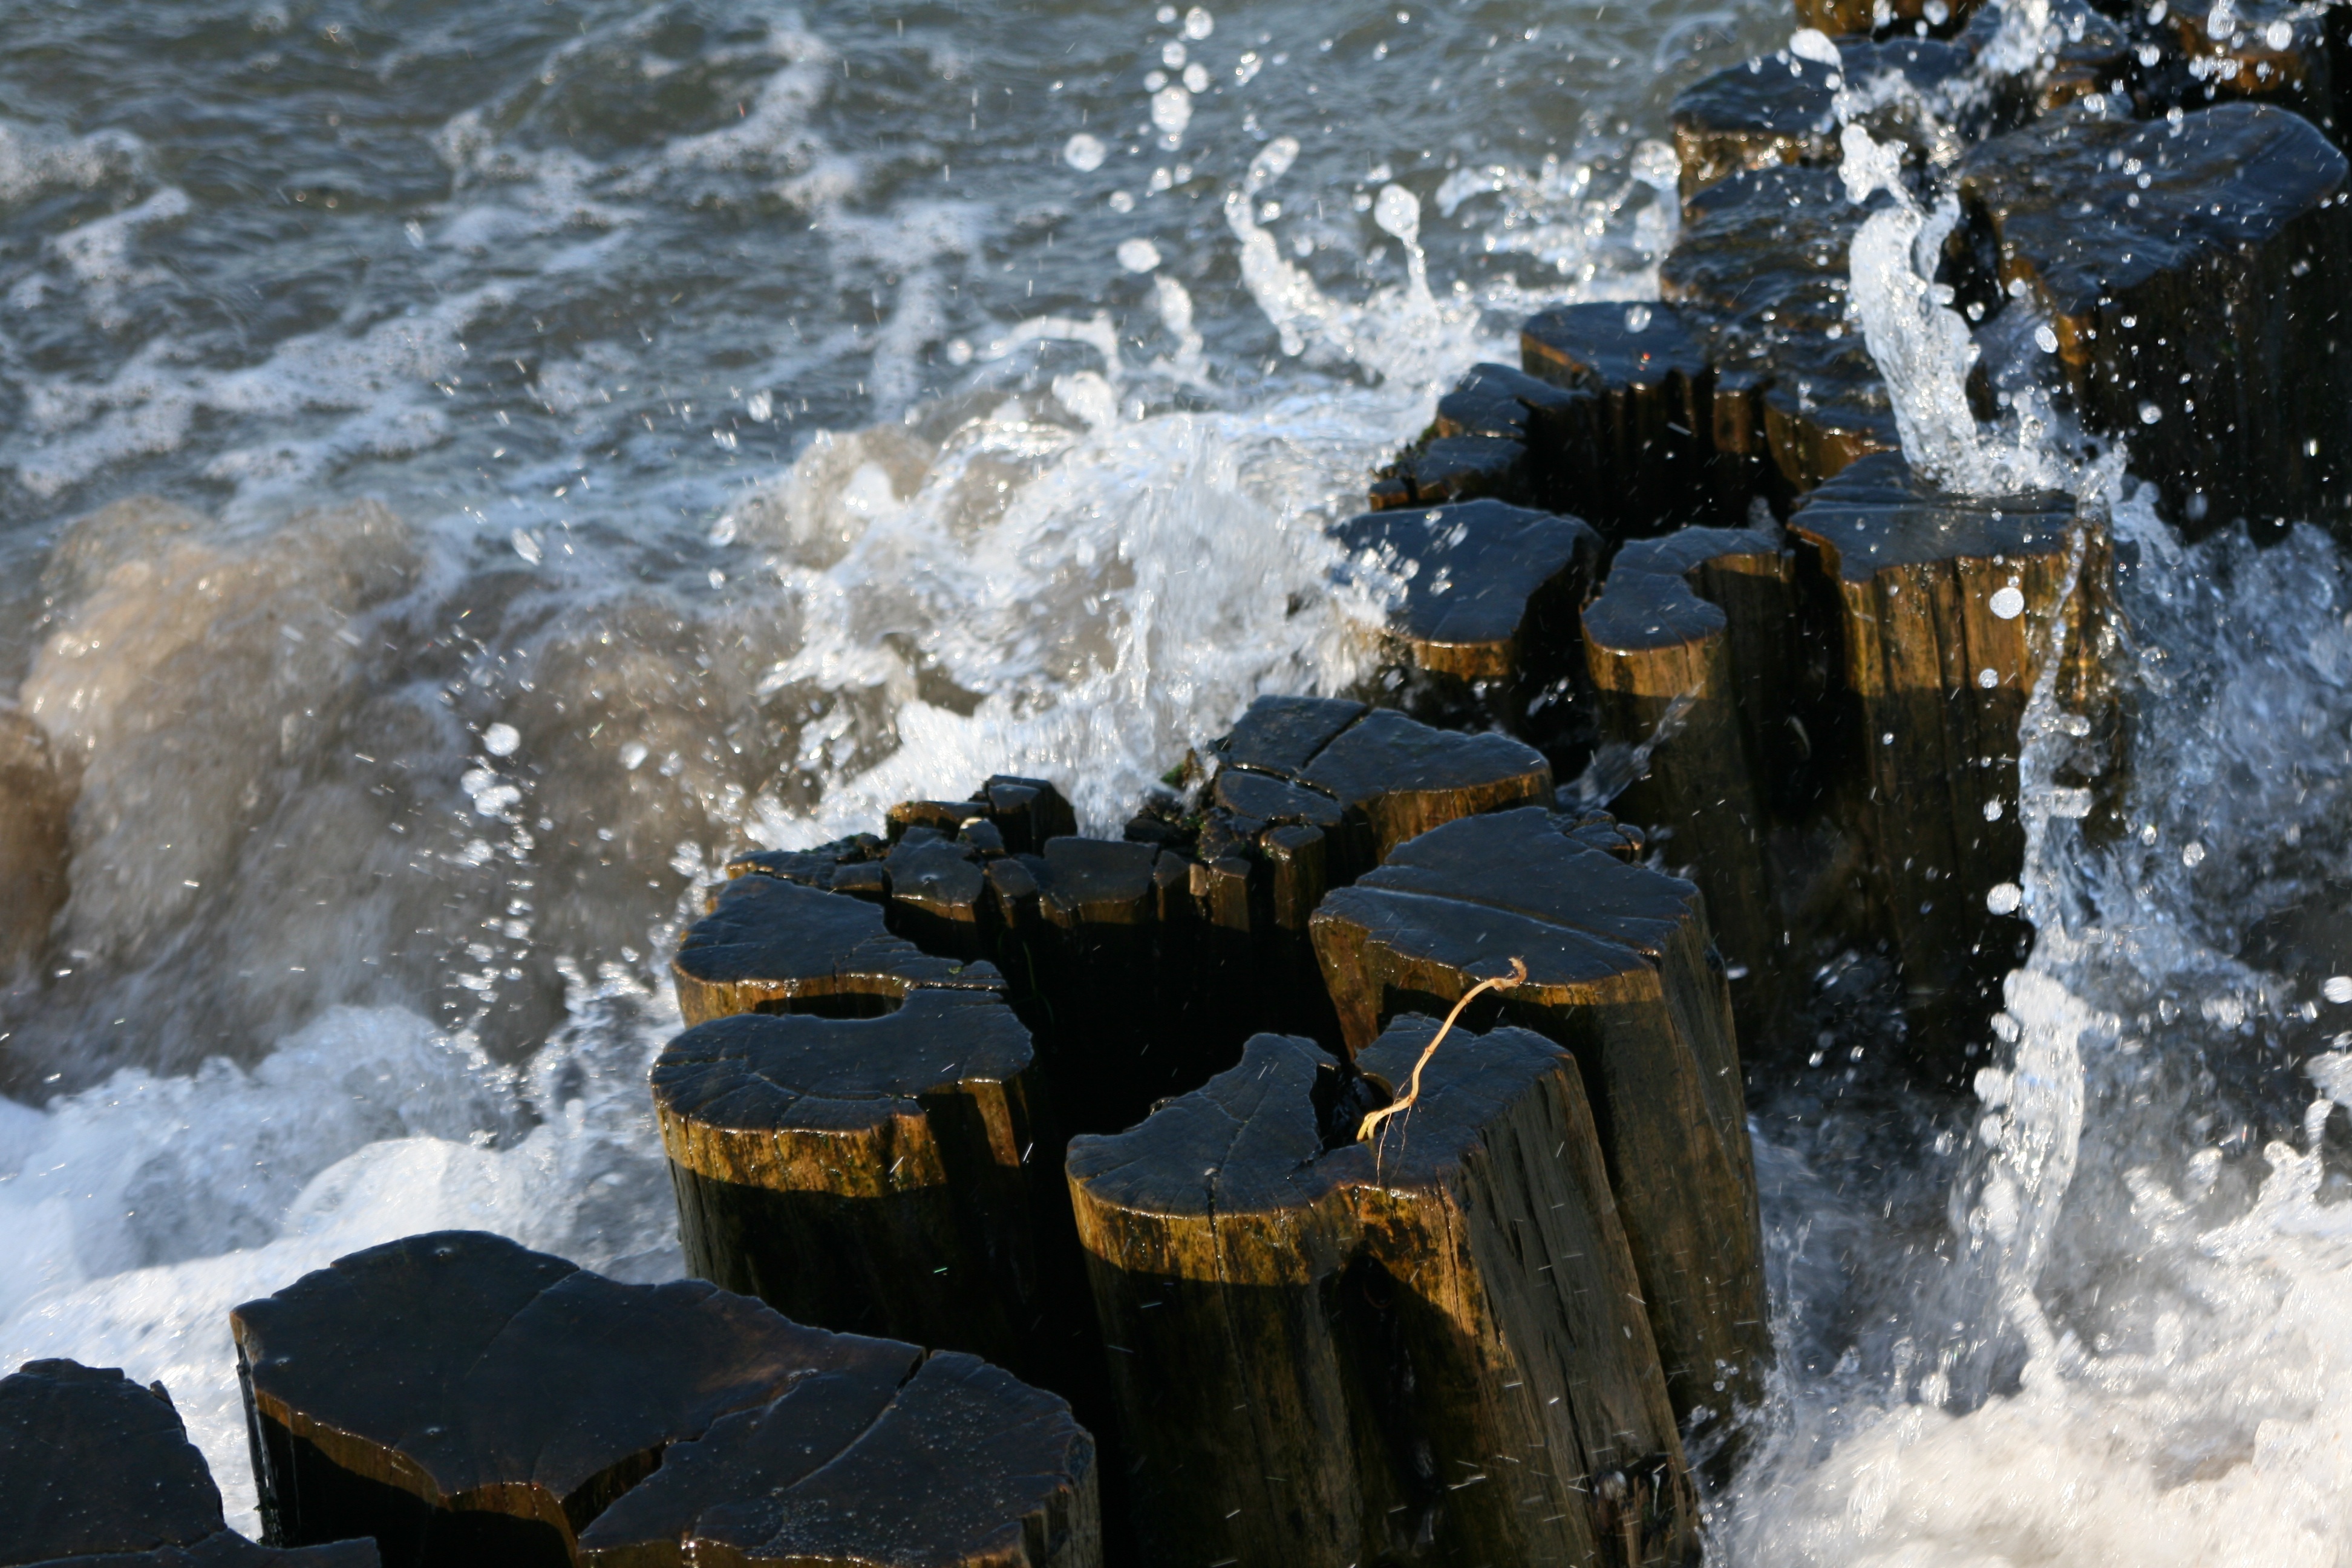
beach, sea, coast, water, sand, rock, ocean, waterfall, snow, winter, wood, wave, lake, old, river, overgrown, stream, ice, pile, spray, weather, holiday, rapid, facade, tourism, season, material, body of water, weathered, bank, historically, water feature, baltic sea, northern germany, fixing, piles, groynes, wind wave